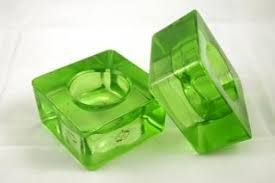
Waste category: glass